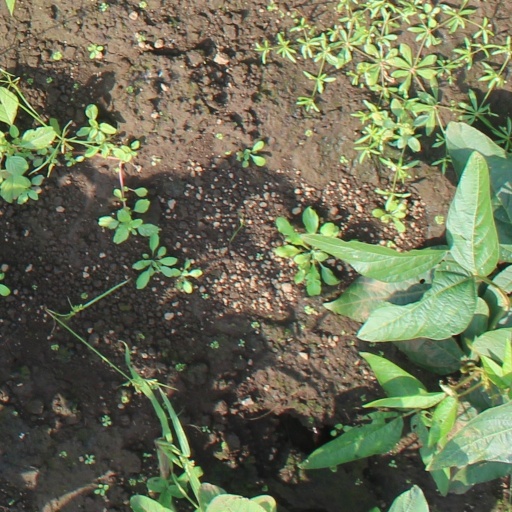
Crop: soybean